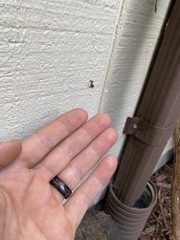
Species: Parasteatoda_tepidariorum